2020 Mexico City ePrix

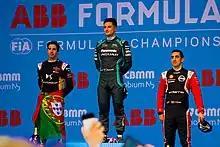
Mitch Evans (center) scored his second Formula E victory, António Félix da Costa (left) finished second and Sébastien Buemi (right) scored his first podium finish of the season.

The 2020 Mexico City ePrix (formally the 2020 CBMM Niobium Mexico City E-Prix) was a Formula E electric car race held at the Autódromo Hermanos Rodríguez in the center of Mexico City on 15 February 2020. It served as the fourth round of the 2019–20 Formula E season and was the fifth edition of the event as part of the championship. The race was won by Mitch Evans, who had started from second on the grid, with António Félix da Costa coming in second behind him, while Sébastien Buemi came in third.